Bibian Norai

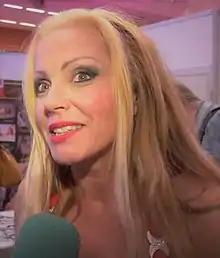

Bibian Norai (born 1 September 1967) is a Spanish pornographic actress. She won FICEB Ninfa Awards for Best Spanish Actress ("The Fetish Garden") in 2003 and Best Director (Public) in 2004.